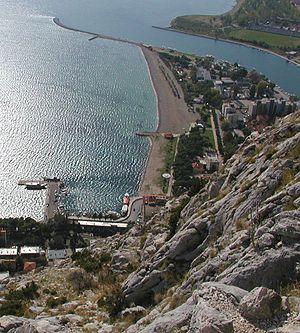
La Cetina est un cours d’eau du centre de la Dalmatie en Croatie. Elle prend sa source à 385 mètres d’altitude, s’écoule sur 105 km avant de se jeter dans la mer Adriatique.